Revival of the Hebrew language

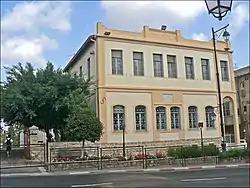
The Haviv elementary school

Jewish communities with different colloquial languages had used Hebrew to communicate with each other across Europe and the Near East since the Middle Ages. The use of Hebrew enabled Jews to flourish in international trade throughout Europe and Asia during the Middle Ages. In Jewish communities that existed throughout Europe, the Middle East, North Africa, and India, Jewish merchants knew enough Hebrew to communicate, and thus had a much easier time trading with each other than non-Jews had trading internationally due to the language barrier. As Jews in Palestine spoke a variety of languages such as Arabic, Ladino, Yiddish, and French, inter-communal affairs that required verbal communication were handled in a modified form of Medieval Hebrew. Hebrew was used by Jews from different linguistic backgrounds in marketplaces in Jerusalem since at least the early 19th century.